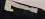
Number: 7